Wayne Carey

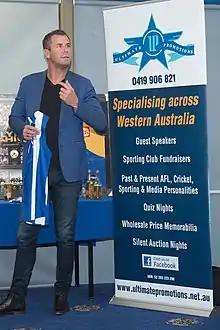
Wayne Carey speaking at an event in July 2019

In early 2005, Carey agreed to assist former coach and mentor Denis Pagan at the Carlton Football Club, acting voluntarily as a part-time skills coach. In 2006 he was an assistant coach at Collingwood Football Club. Carey also worked as a commentator and host of shows on the Fox Footy Channel throughout the 2006 season. In 2007 he participated in the Nine Network football analysis program "Footy Classified", as well as special comments for radio station 3AW's football coverage. Subsequent to his dual arrests for domestic violence and assault he was sacked from both positions.